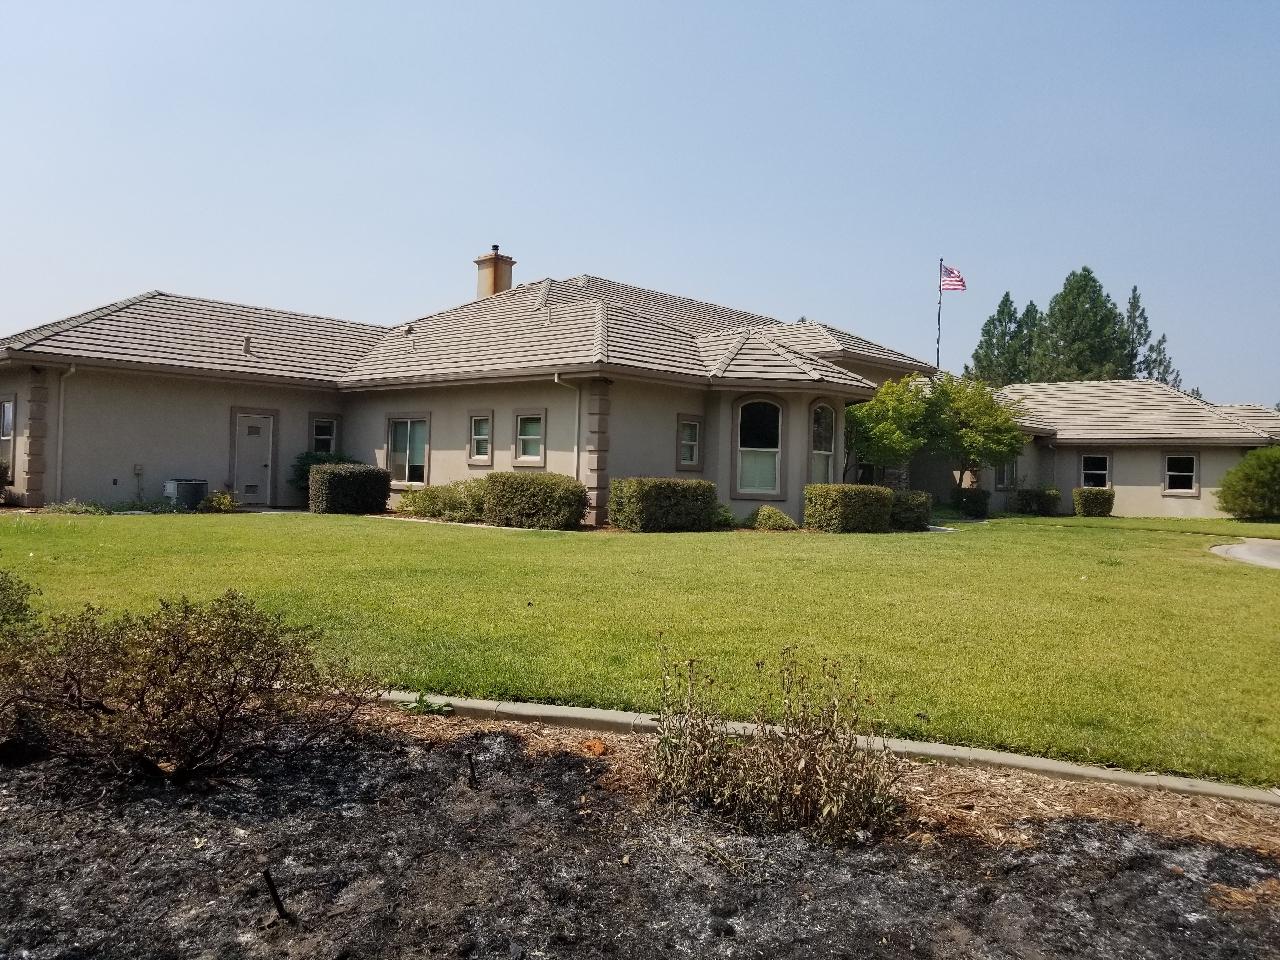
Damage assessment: affected